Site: brandenburg
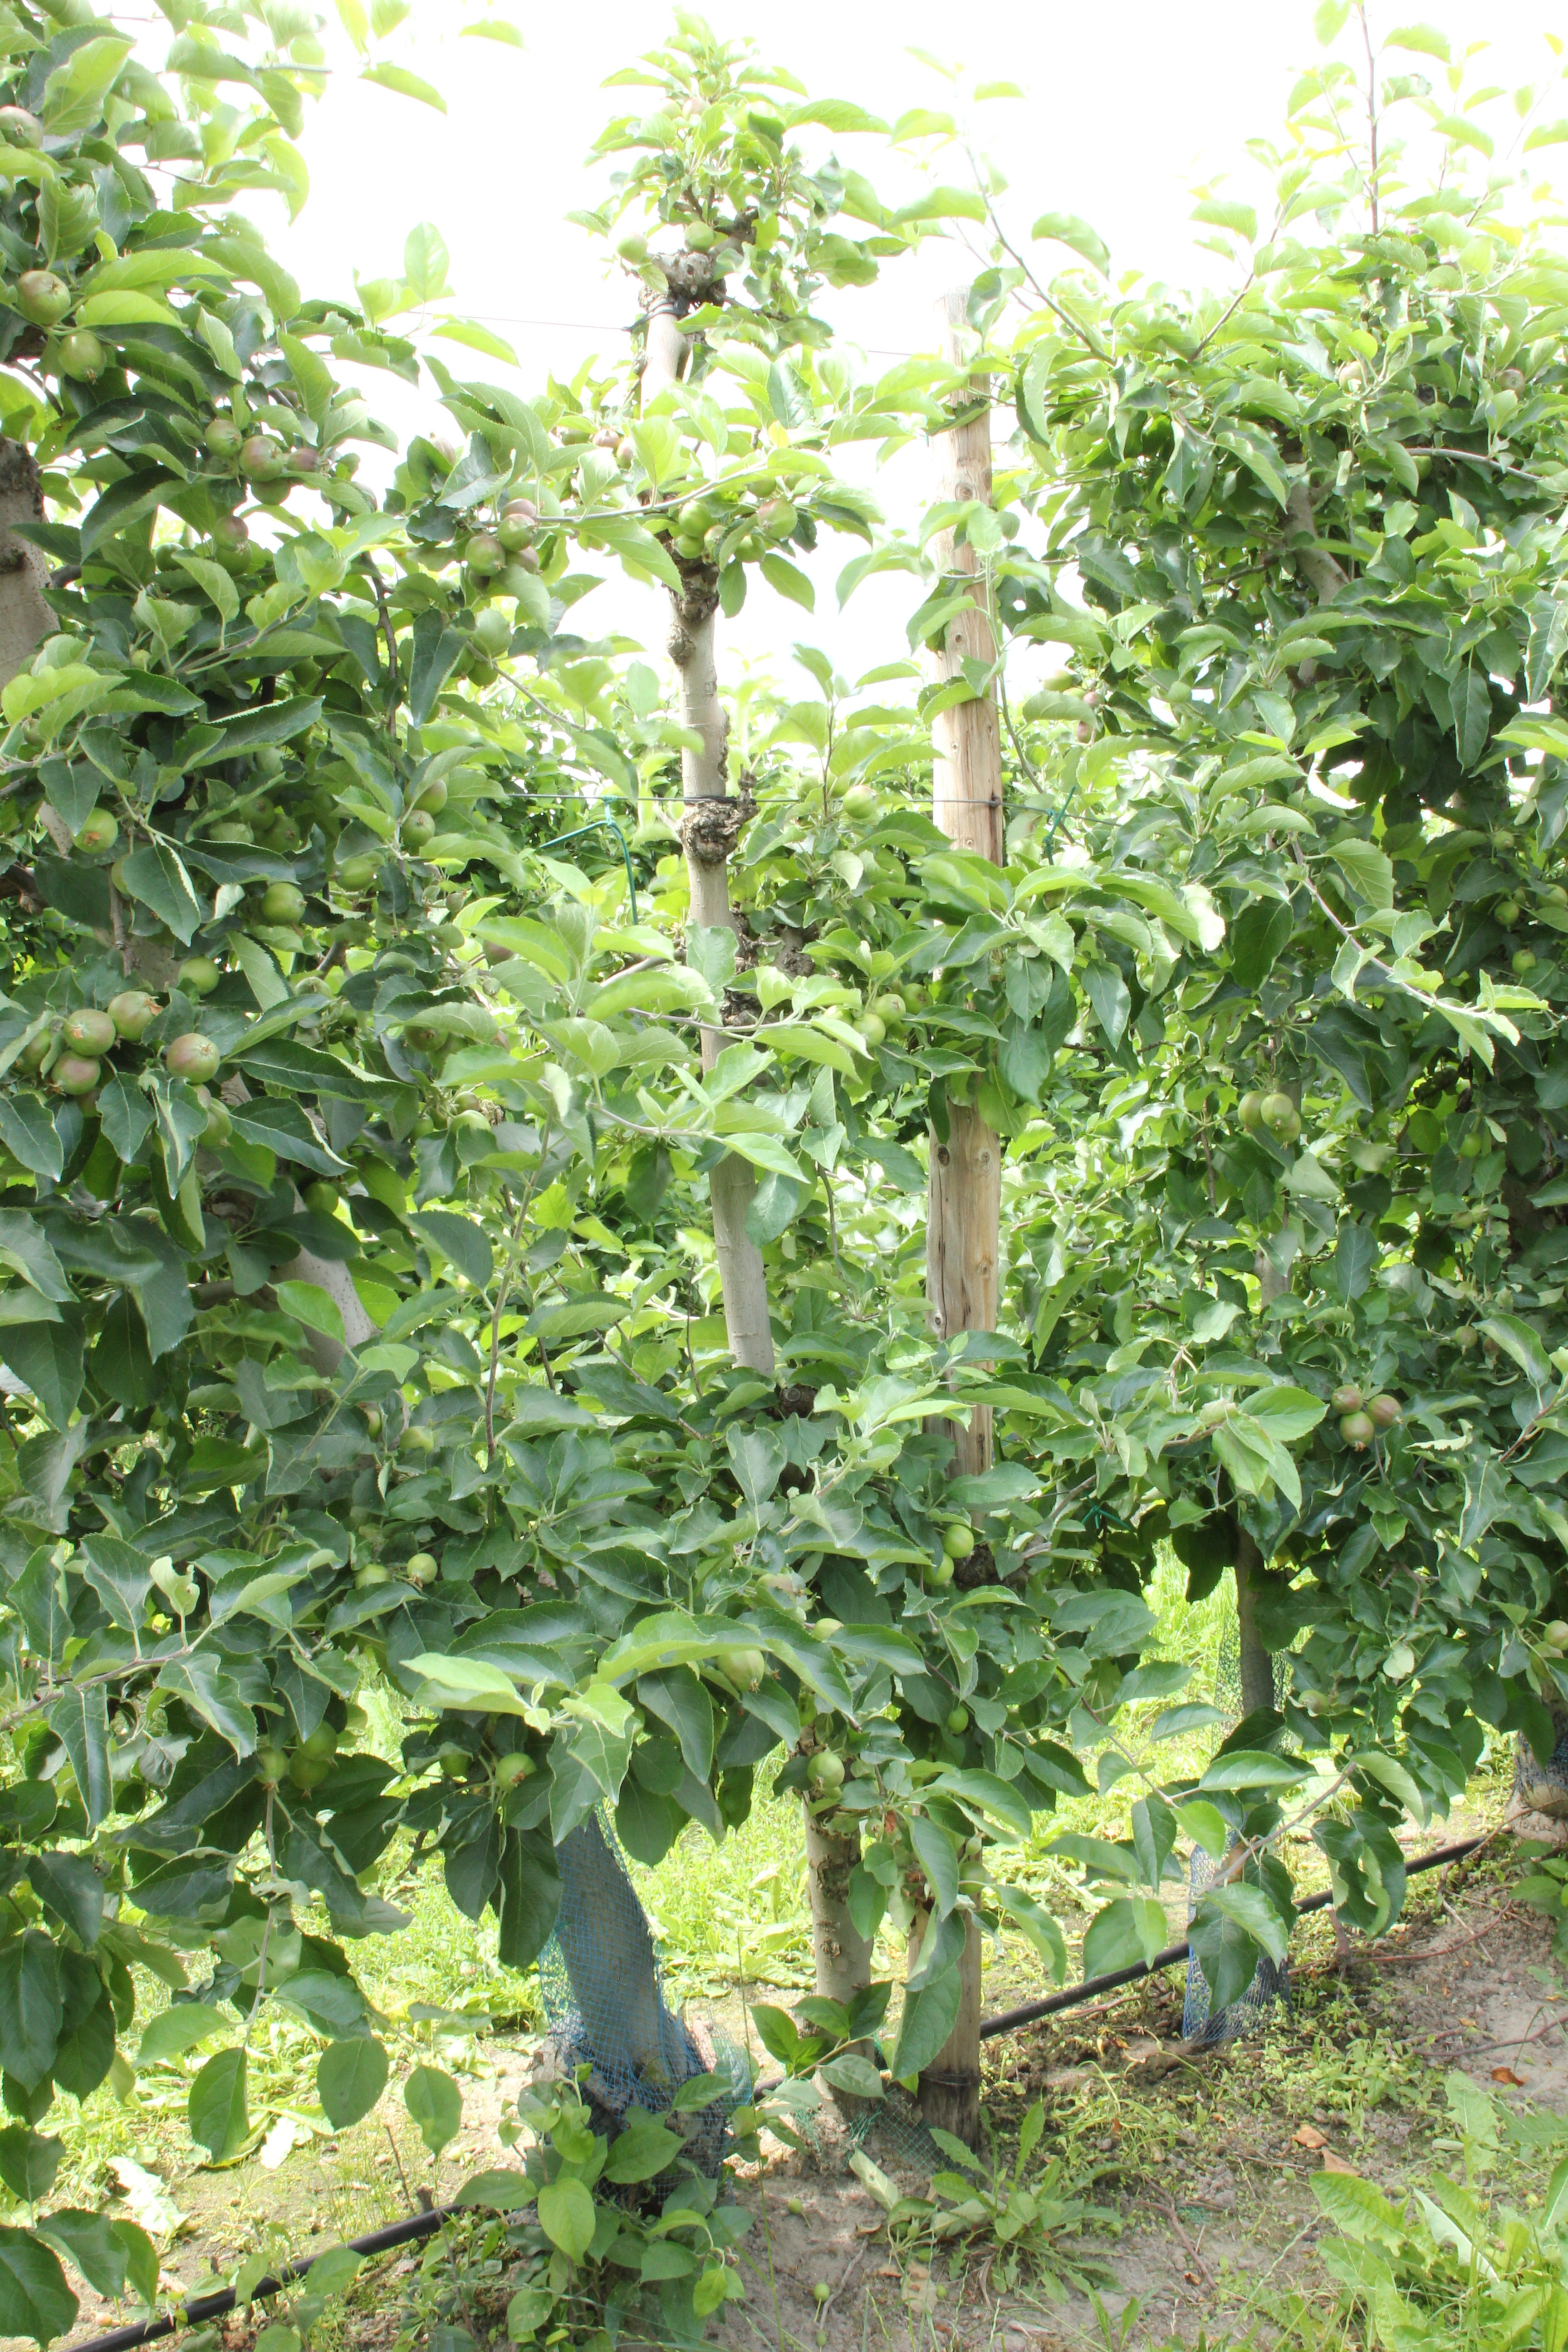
Growth stage (BBCH 73): Development of fruit